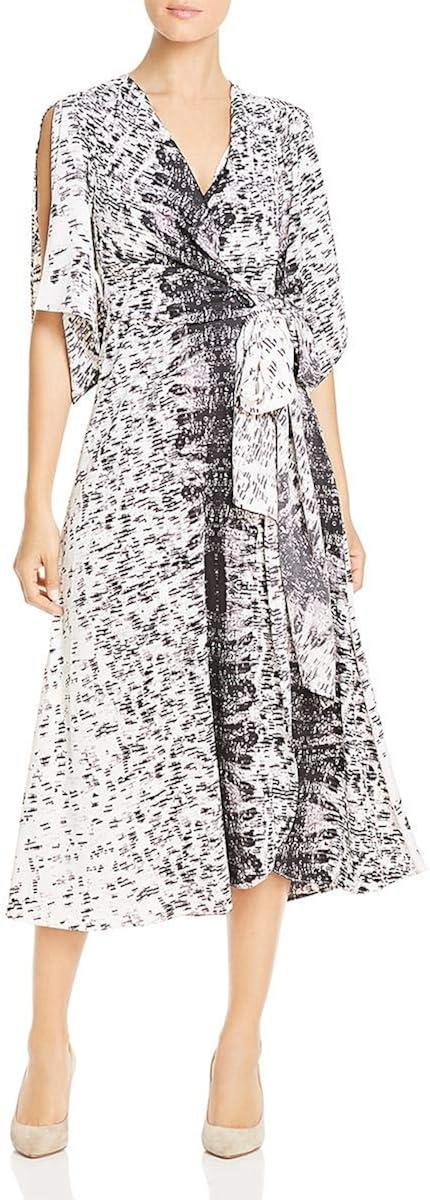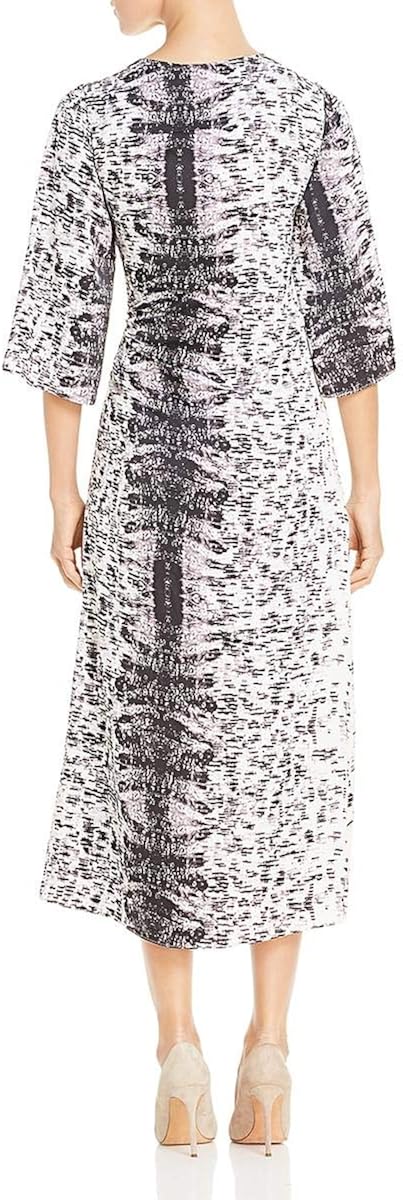
Kenneth Cole Women's Drapy Maxi
Category: AMAZON FASHION
Wrap it up as a dress or wear it open, kimono style.. Kenneth Cole Women's DRAPY MAXI Dress, -URB TRAC ALLVR GRY, M. Kenneth Cole Women's DRAPY MAXI Dress, -URB TRAC ALLVR GRY, M
Features: 97% Polyester, 3% Spandex | Imported | Tie closure | Machine Wash | The urban traction print gives this drapy maxi the perfect amount of city attitude, while slit kimono sleeves loosen things up a bit. | A great piece to make a statement this fall, on or off duty this fall.